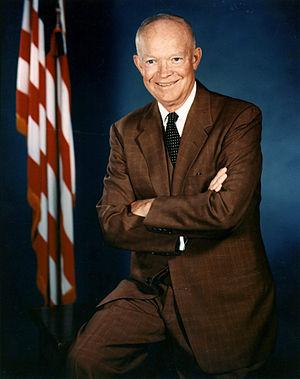
Liste des candidats républicains à la présidence des États-Unis :
Dwight David Eisenhower [dwaɪt ˈdeɪvɪd ˈaɪzənhaʊɚ], surnommé Ike [aɪk], né le 14 octobre 1890 à Denison et mort le 28 mars 1969 à Washington, est un militaire et homme d'État américain membre du Parti républicain, 34ᵉ président des États-Unis pour deux mandats, du 20 janvier 1953 au 20 janvier 1961. Durant la Seconde Guerre mondiale, il est General of the Army et commandant en chef du Supreme Headquarters Allied Expeditionary Force.